David Waksman

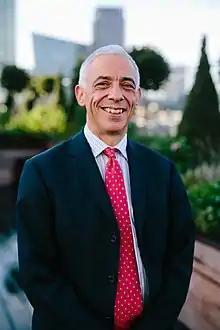
Waksman in 2016

Sir David Michael Waksman (born 28 August 1957) is a British High Court judge.